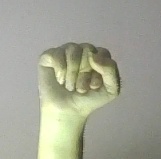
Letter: saad